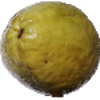
Label: Guava 1